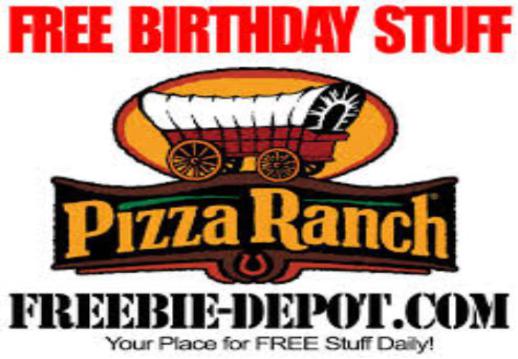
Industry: Food